John Komnenos Vatatzes

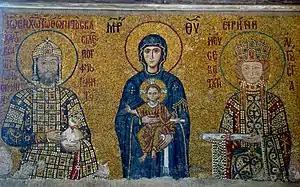
Emperor John II Komnenos and his wife Eirene, grandparents of John Komnenos Vatatzes, flanking the Virgin and Child

John Komnenos Vatatzes was the son of the "sebastohypertatos" Theodore Vatatzes, and the "porphyrogenita" princess Eudokia Komnene, daughter of the emperor John II Komnenos and his empress Eirene of Hungary. Theodore Vatatzes was one of the 'new men' raised to prominence by John II; the Vatatzes family were not previously counted amongst the highest levels of the Byzantine aristocracy, though they had long been prominent in the region around the city of Adrianople in Thrace.